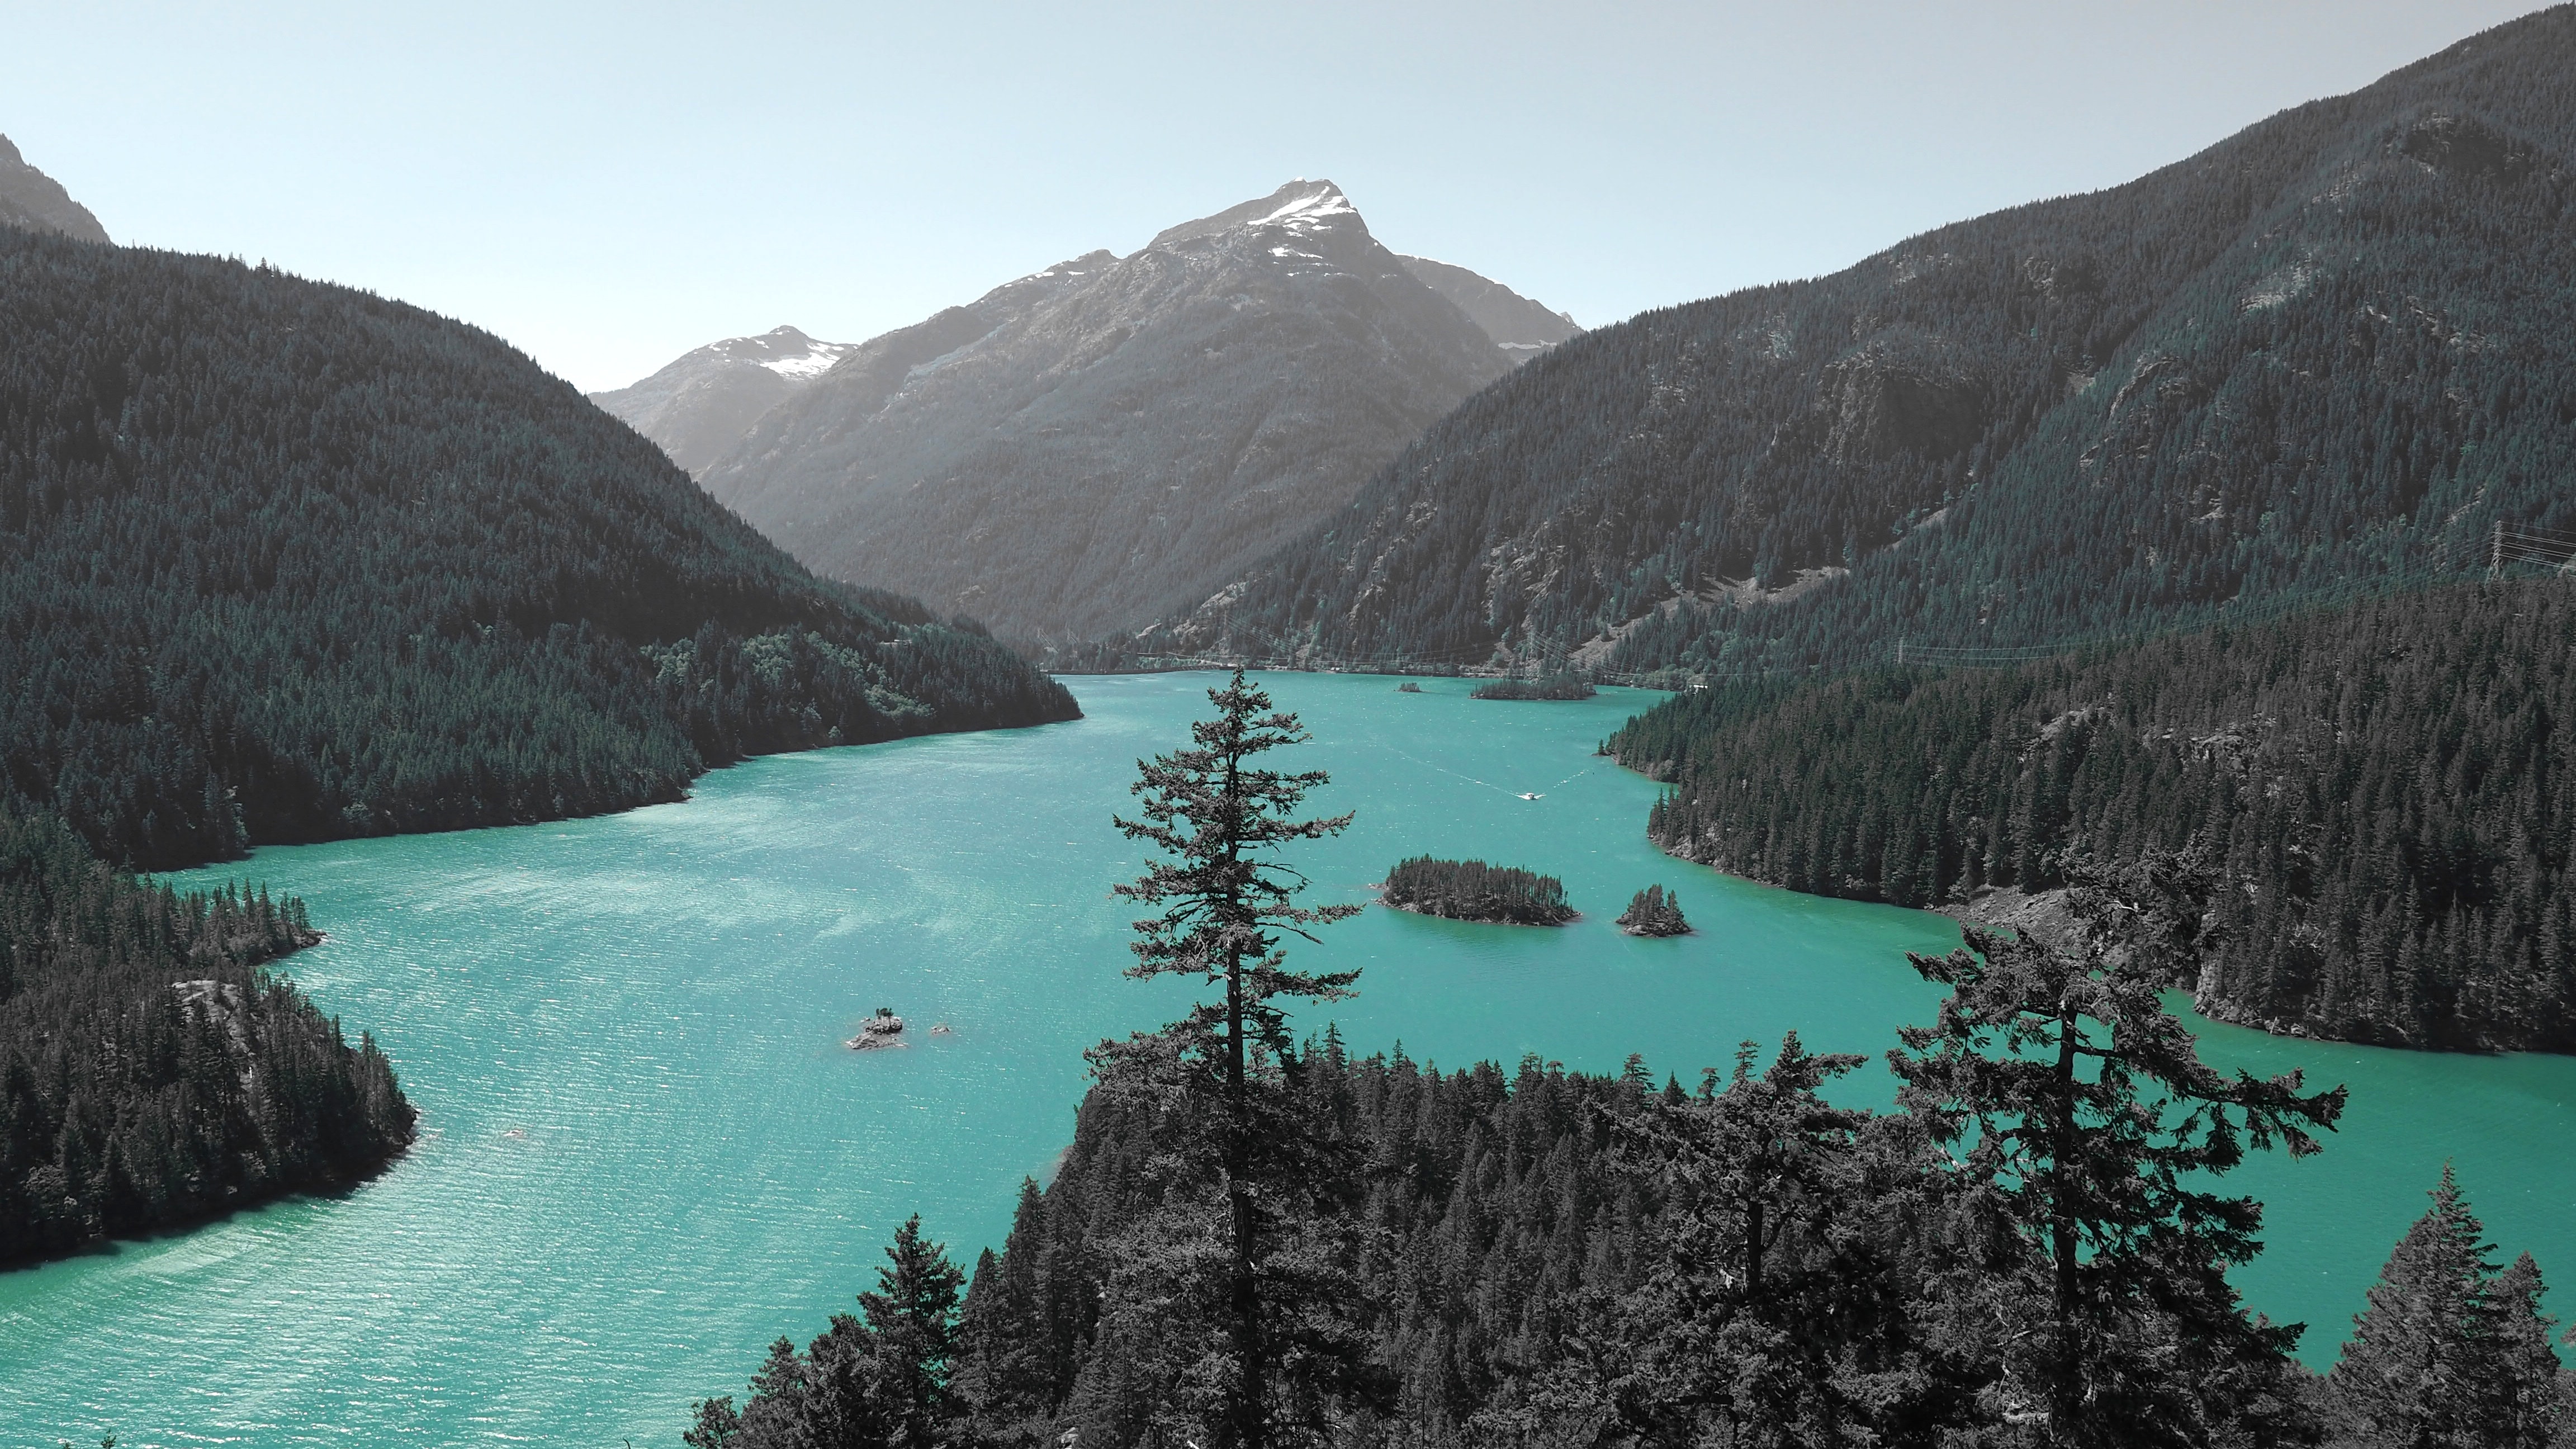
body of water, nature, mountain, mountainous landforms, natural landscape, glacial lake, wilderness, fjord, highland, lake, moraine, sound, water resources, mountain range, inlet, tarn, bay, coastal and oceanic landforms, national park, glacial landform, coast, mount scenery, hill station, reservoir, promontory, fell, ridge, alps, landscape, klippe, bank, valley, sea, cove, loch, terrain, tourism